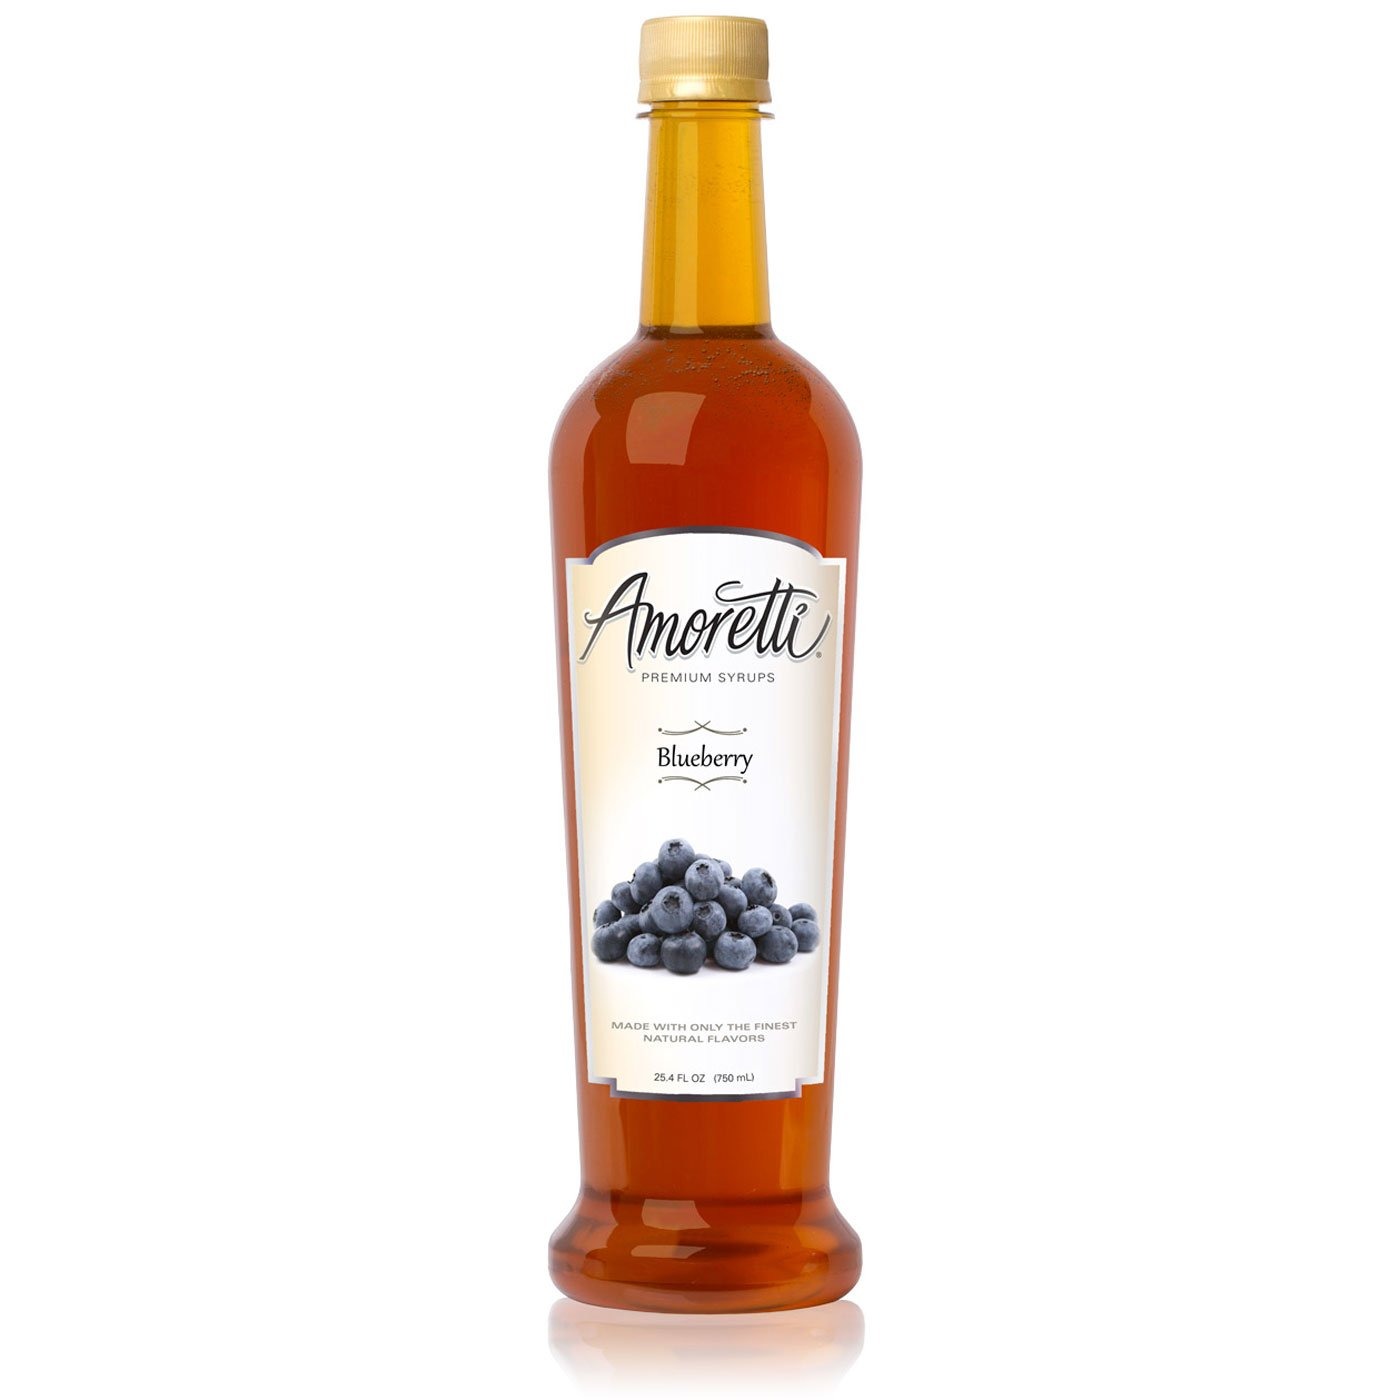
Item Name: Amoretti Premium Syrup, Blueberry, 25.4 Ounce (Pack of 12)
Bullet Point 1: Made with natural flavor
Bullet Point 2: Only 35 calories per serving and 62 servings per bottle
Bullet Point 3: Free pump included
Bullet Point 4: Delicious syrup for latte, tea, coffee, smoothies, Italian soda and desserts
Bullet Point 5: Proudly made in Southern California
Value: 304.8
Unit: Fl Oz

Price: 22